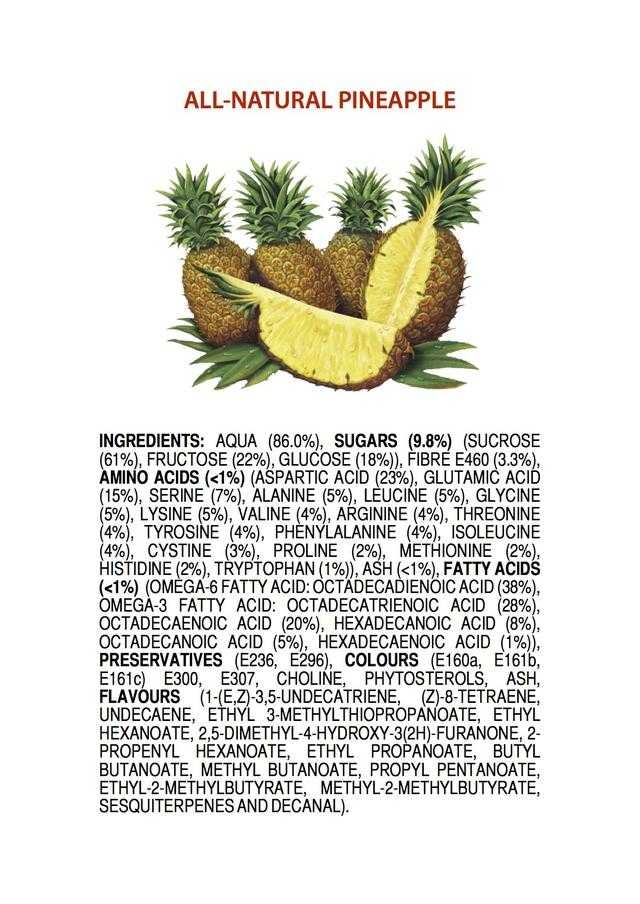
Label: Pineapple